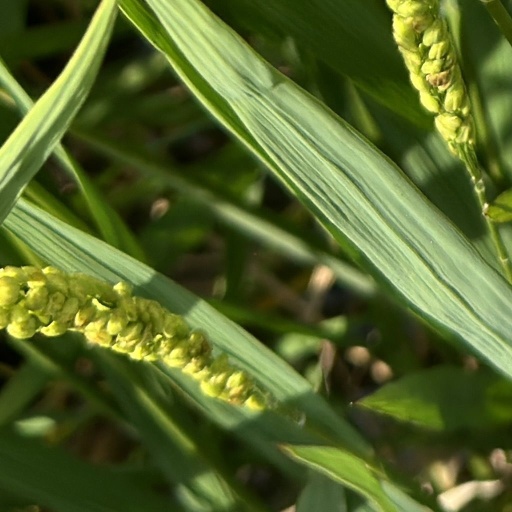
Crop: rice